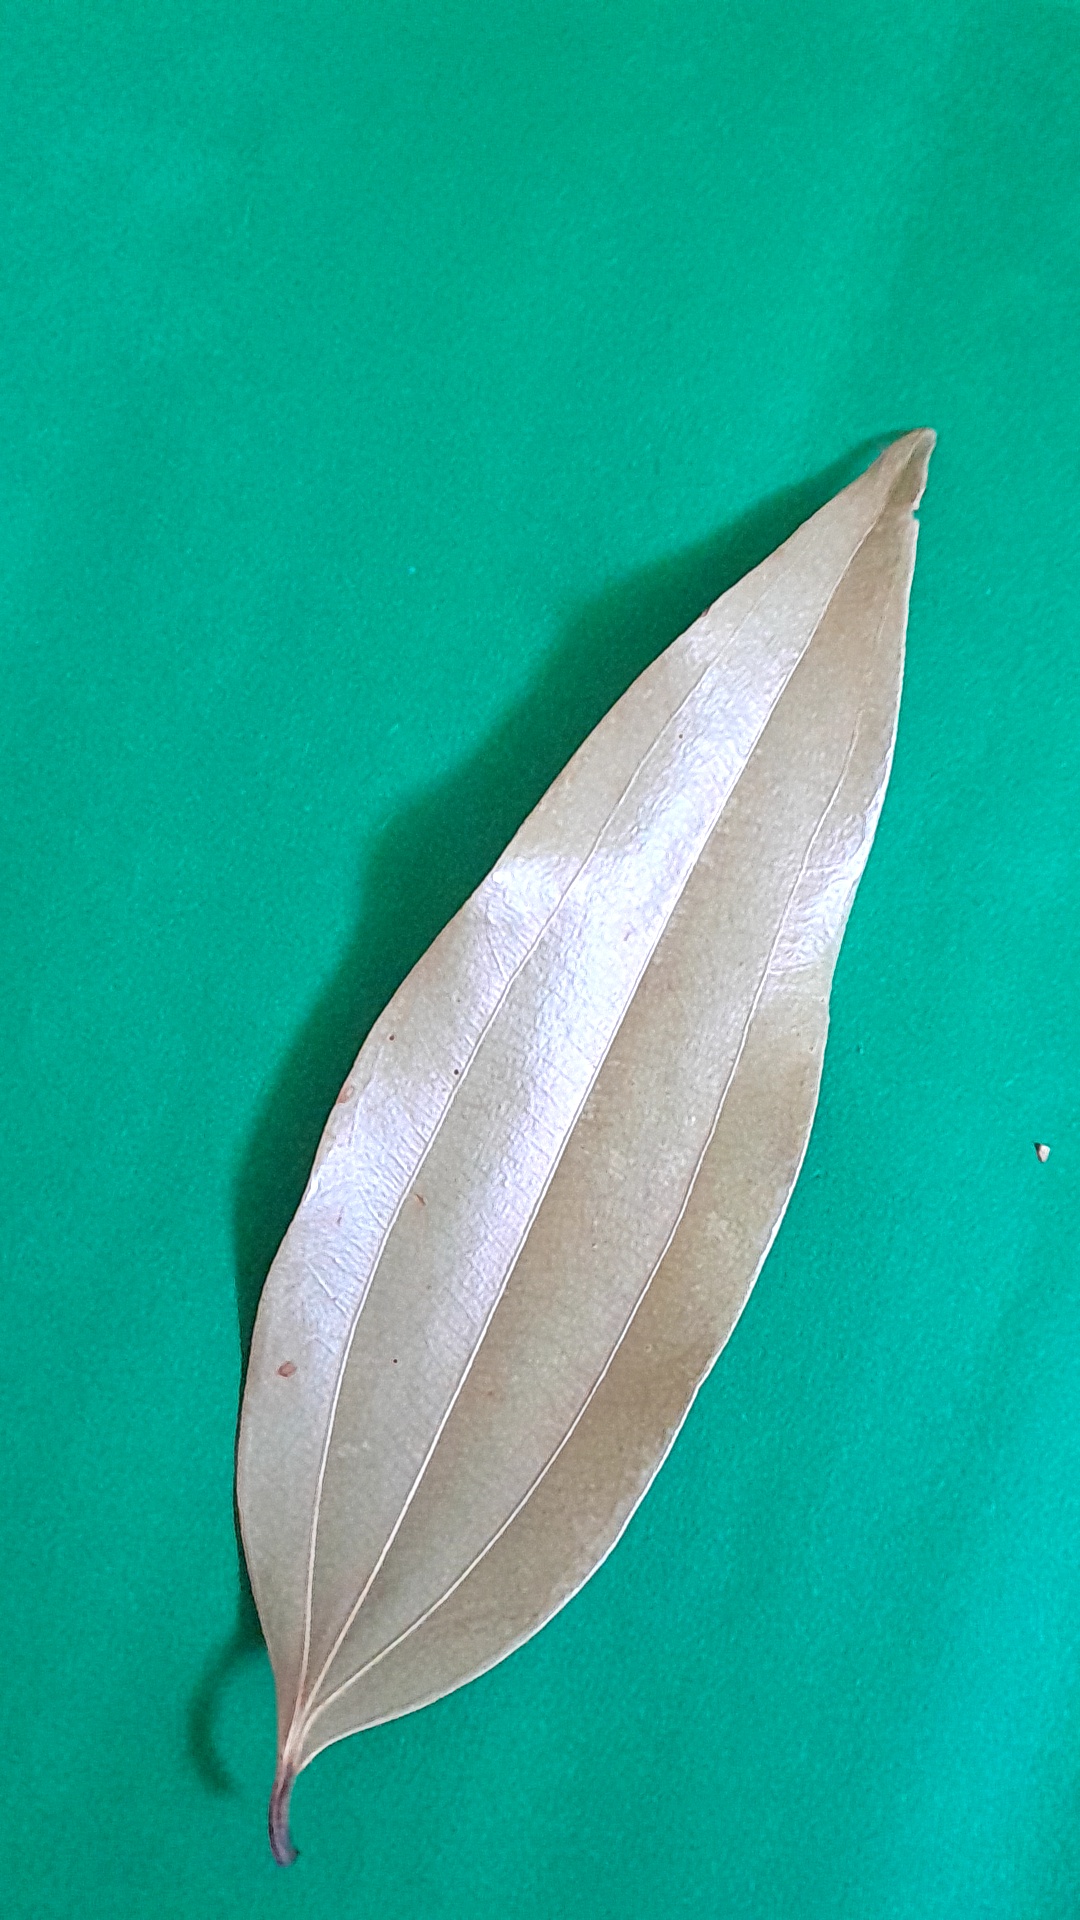
Label: Dry Leaf